BC Rail

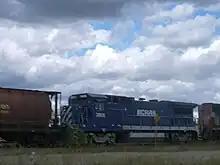
CN train with BC Rail locomotive at East Edmonton Junction

The railway's best-known excursion service was its Royal Hudson excursion service, which was the only regularly scheduled steam excursion service on mainline trackage in North America. Excursion service started on June 20, 1974, running between North Vancouver and Squamish. By the end of the first season 47,295 passengers had been carried. The Royal Hudson became one of British Columbia's primary tourist attractions. It operated between May and October. It was cancelled at the end of the 2001 tourist season.